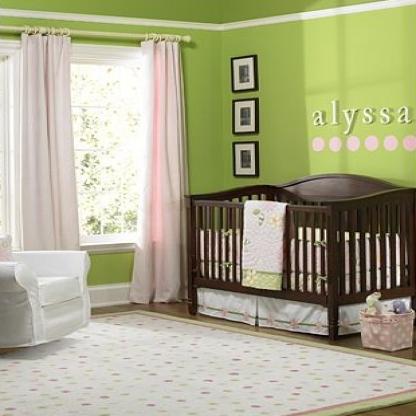
Scene: Indoor